Inka Essenhigh

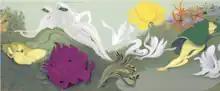
Midsummer Night’s Dream, 2017, enamel on canvas, 32 x 80 inches, as published in Artforum

In the mid-1990s, Essenhigh was among the first generation of American artists to return to figuration. Stylistically, her paintings have been described as ranging from completely flat to rendering deep pictorial space, blending abstraction and figuration and going back and forth between the two. In the late 1990s, Essenhigh's work attracted attention as one of a generation of young painters in New York, including Cecily Brown, Damien Loeb and Will Cotton. Her early work was sometimes characterized as "Pop Surrealism" for its strangely attenuated cartoon forms and flat, simple colors. She was included in the influential 1998 Pop Surrealism exhibition at the Aldrich Museum of Contemporary Art, which Steven Henry Madoff described in Artforum as follows: “The mutant sensibility at work in this droll, smartly curated exhibition proposes the marriage of Surrealism's dream-laden fetish for the body eroticized and grotesque and Pop art's celebration of the shallower, corrosively bright world given over to the packaged good.”